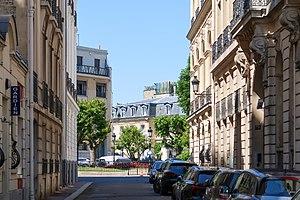
Square de l'Avenue-Foch (Paris, 16e).
Le square de l'Avenue-Foch est une voie du 16ᵉ arrondissement de Paris, en France.